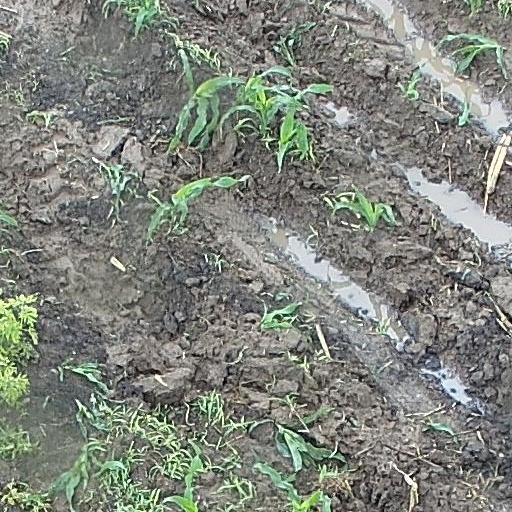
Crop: maize; corn